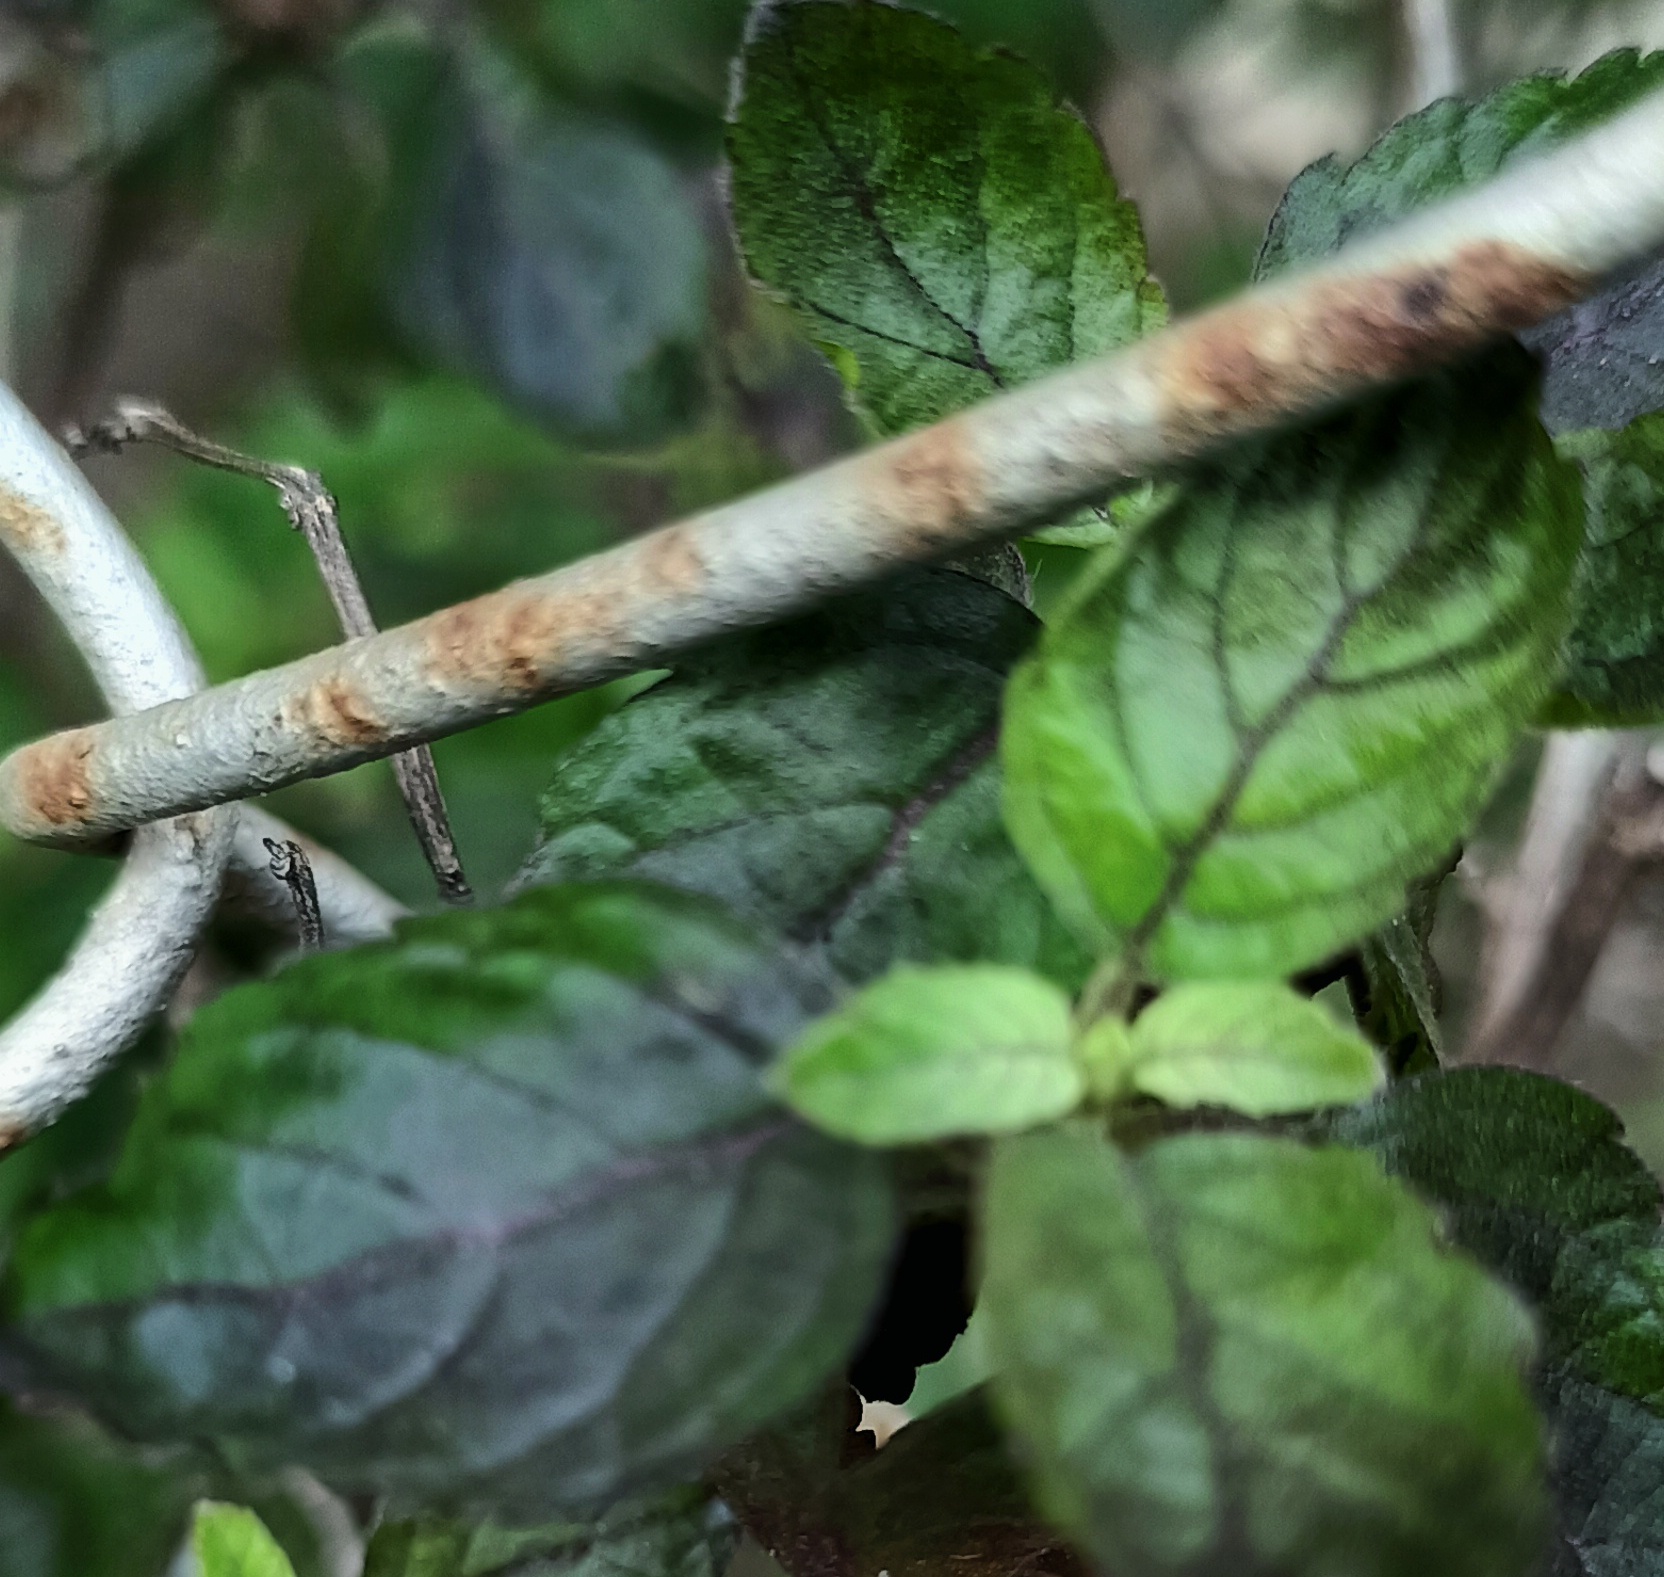
Variety: Krishna/Black Tulasi
Condition: Bacterial Blight